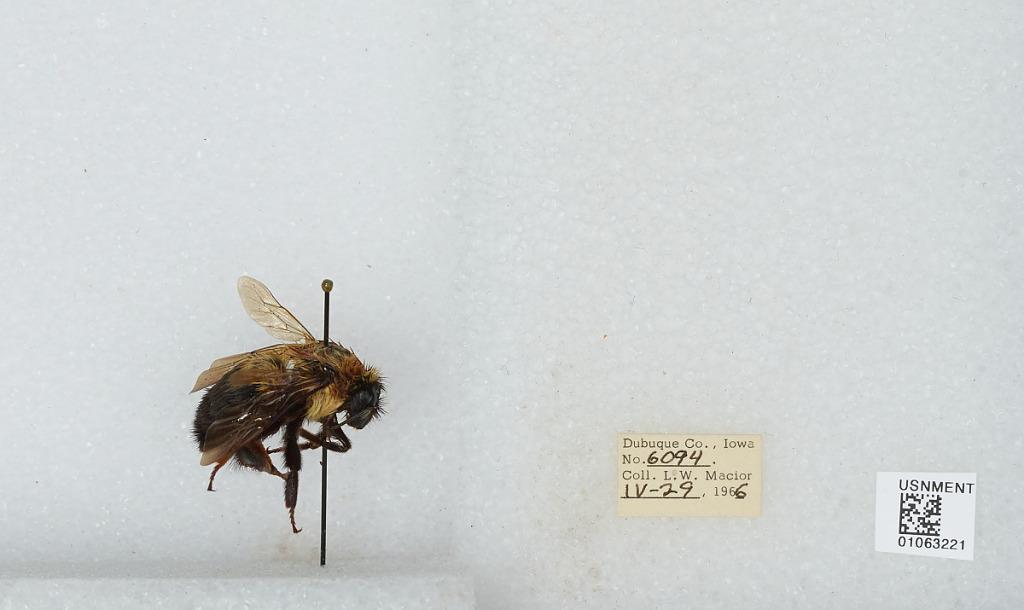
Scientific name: Bombus (Pyrobombus) bimaculatus Cresson
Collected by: L. Macior
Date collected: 1966-4-29
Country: United States
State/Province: Iowa
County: Dubuque
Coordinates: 42.4694, -90.8292